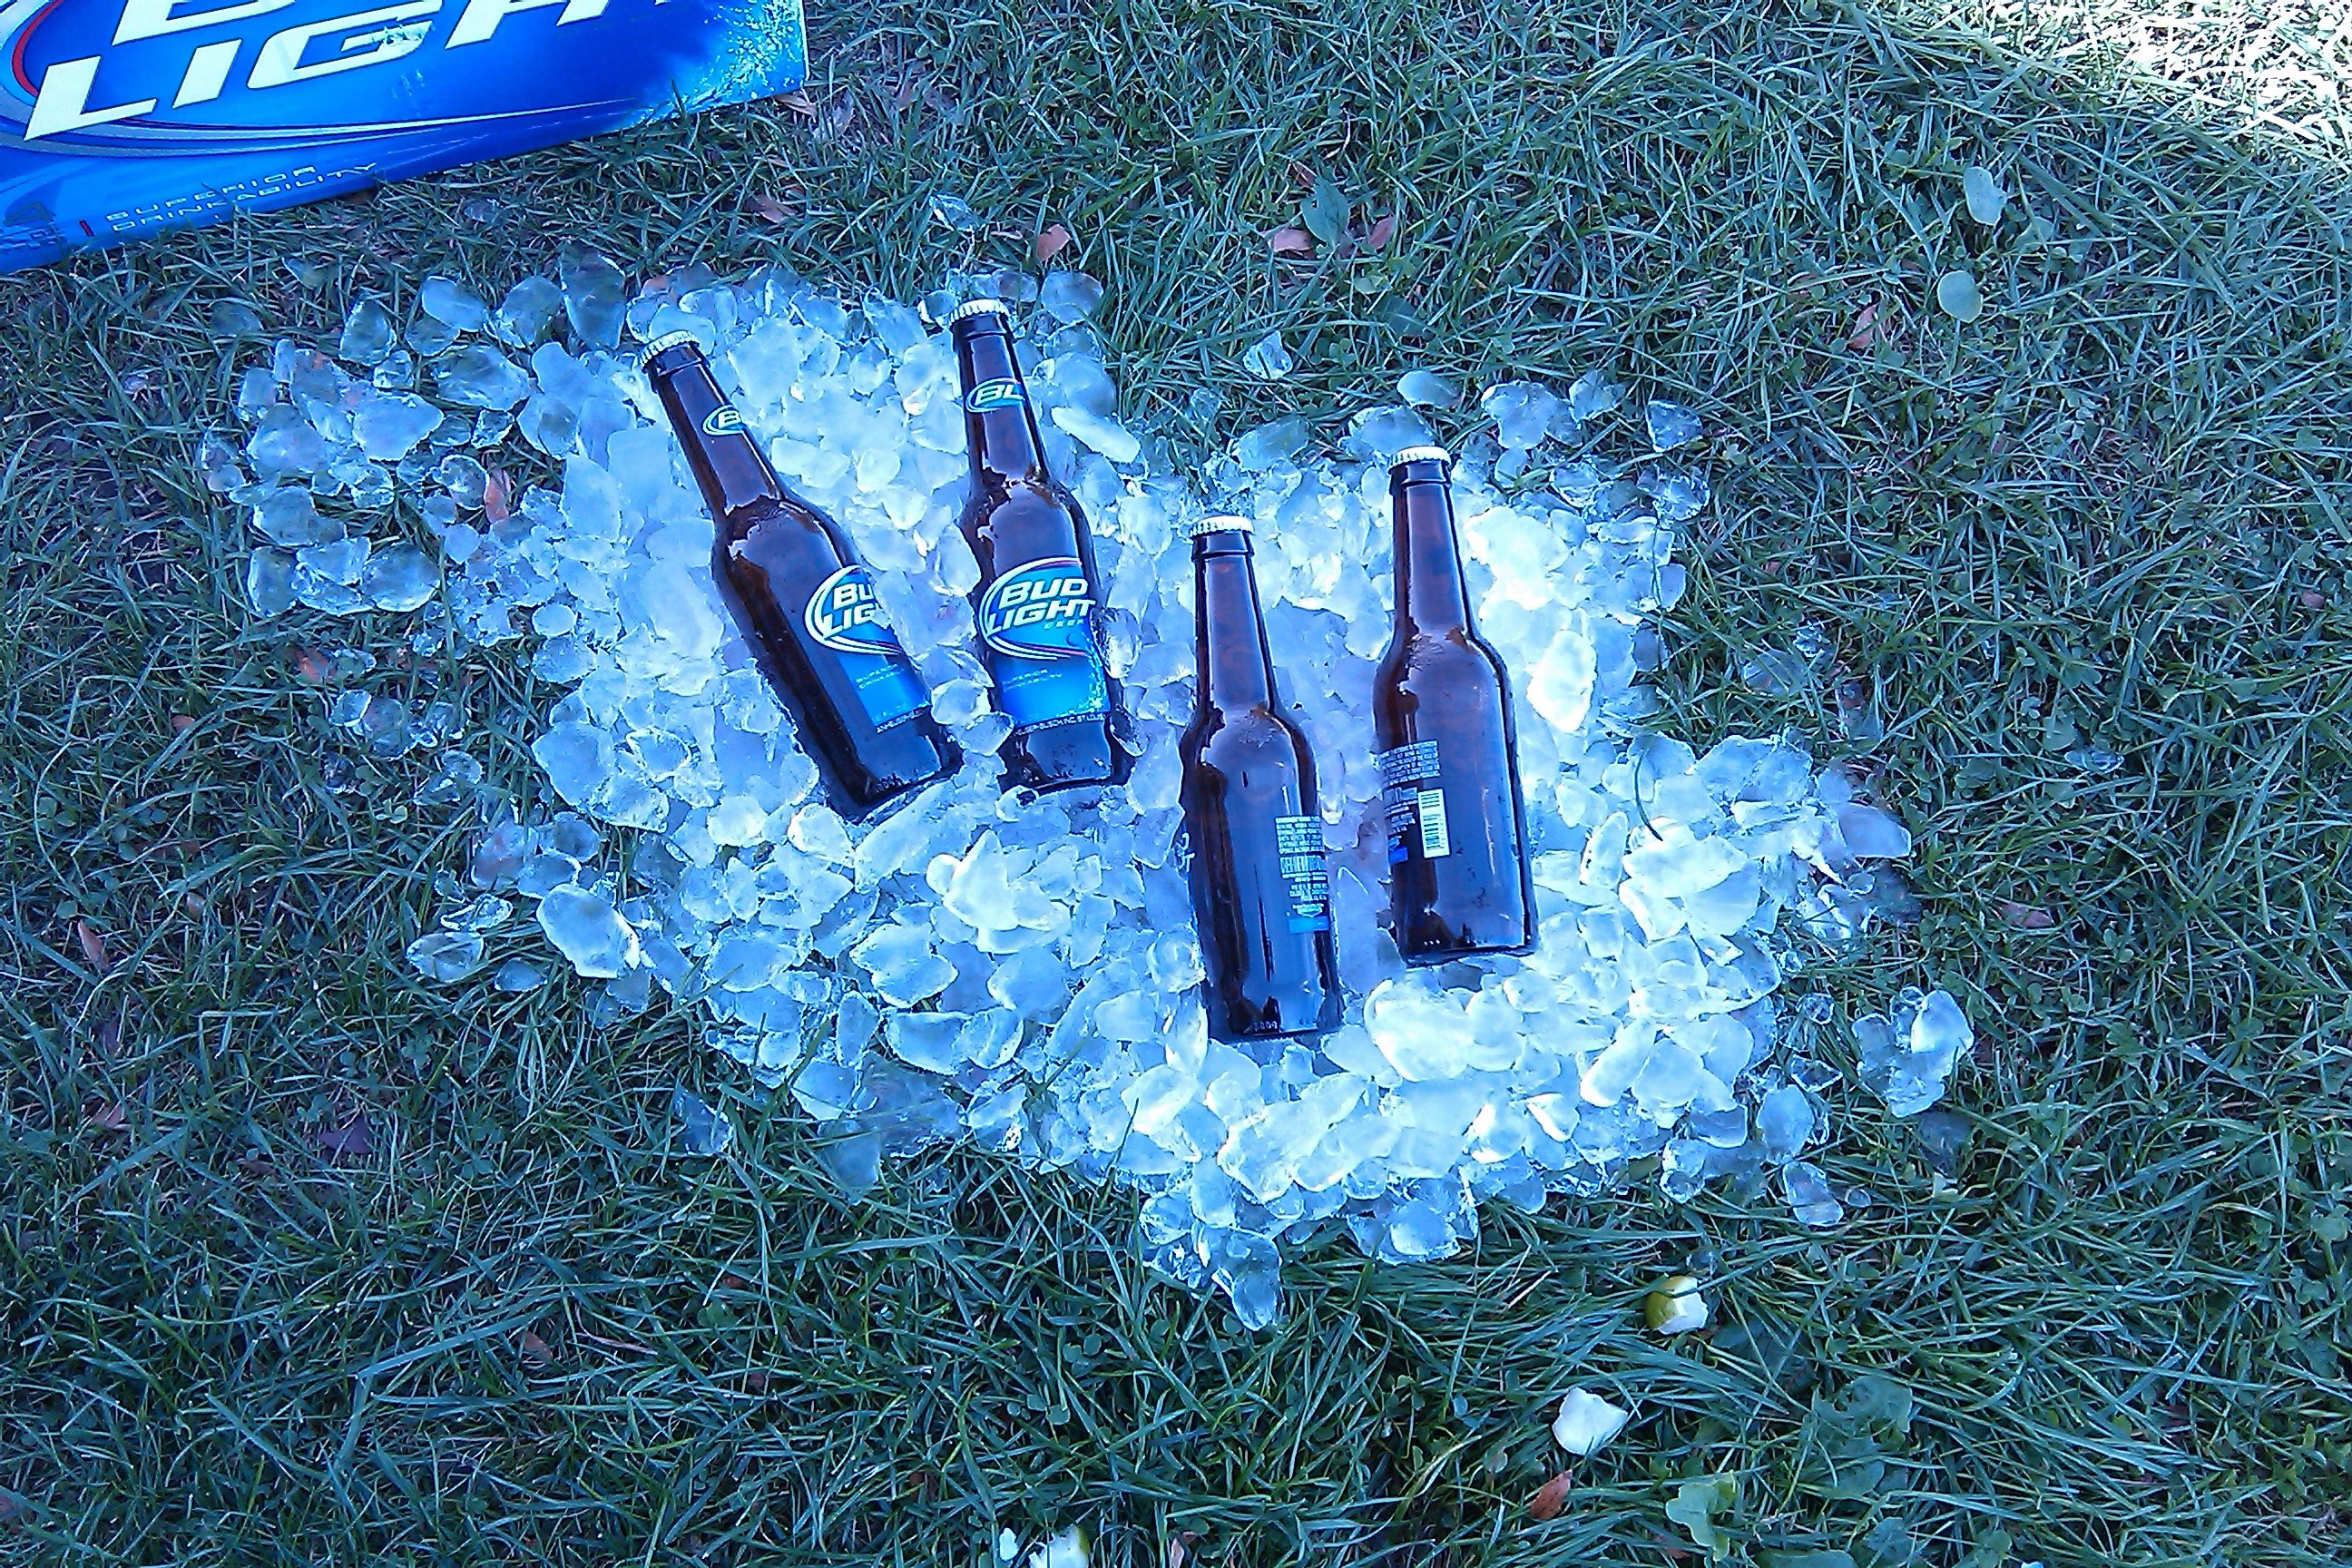
cold, bar, ice, beverage, drink, bottle, beer, alcohol, thirsty, celebrate, alcoholic, lager, booze, cool, party, drunk, refreshment, amber, refreshing, brewery, screenshot, brew, hops, pint, stout, ale, chilled, tasting, brewed, adult drink